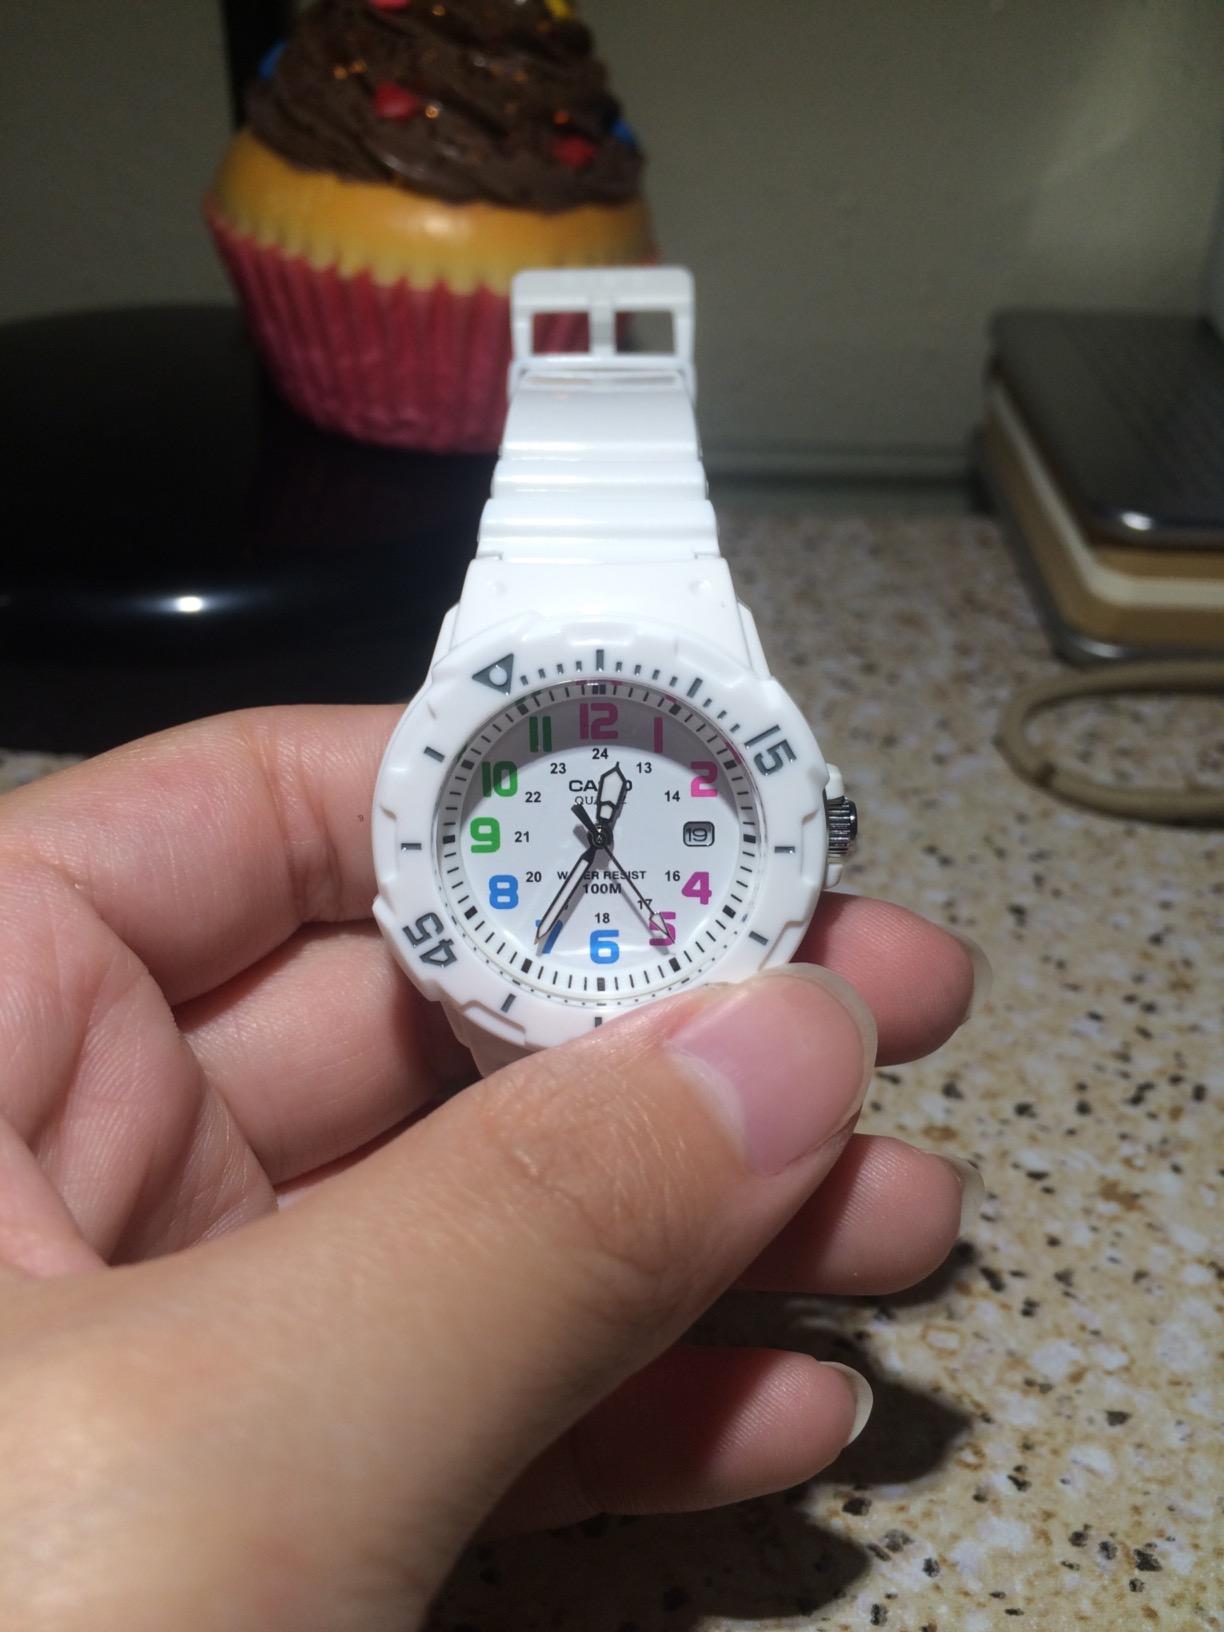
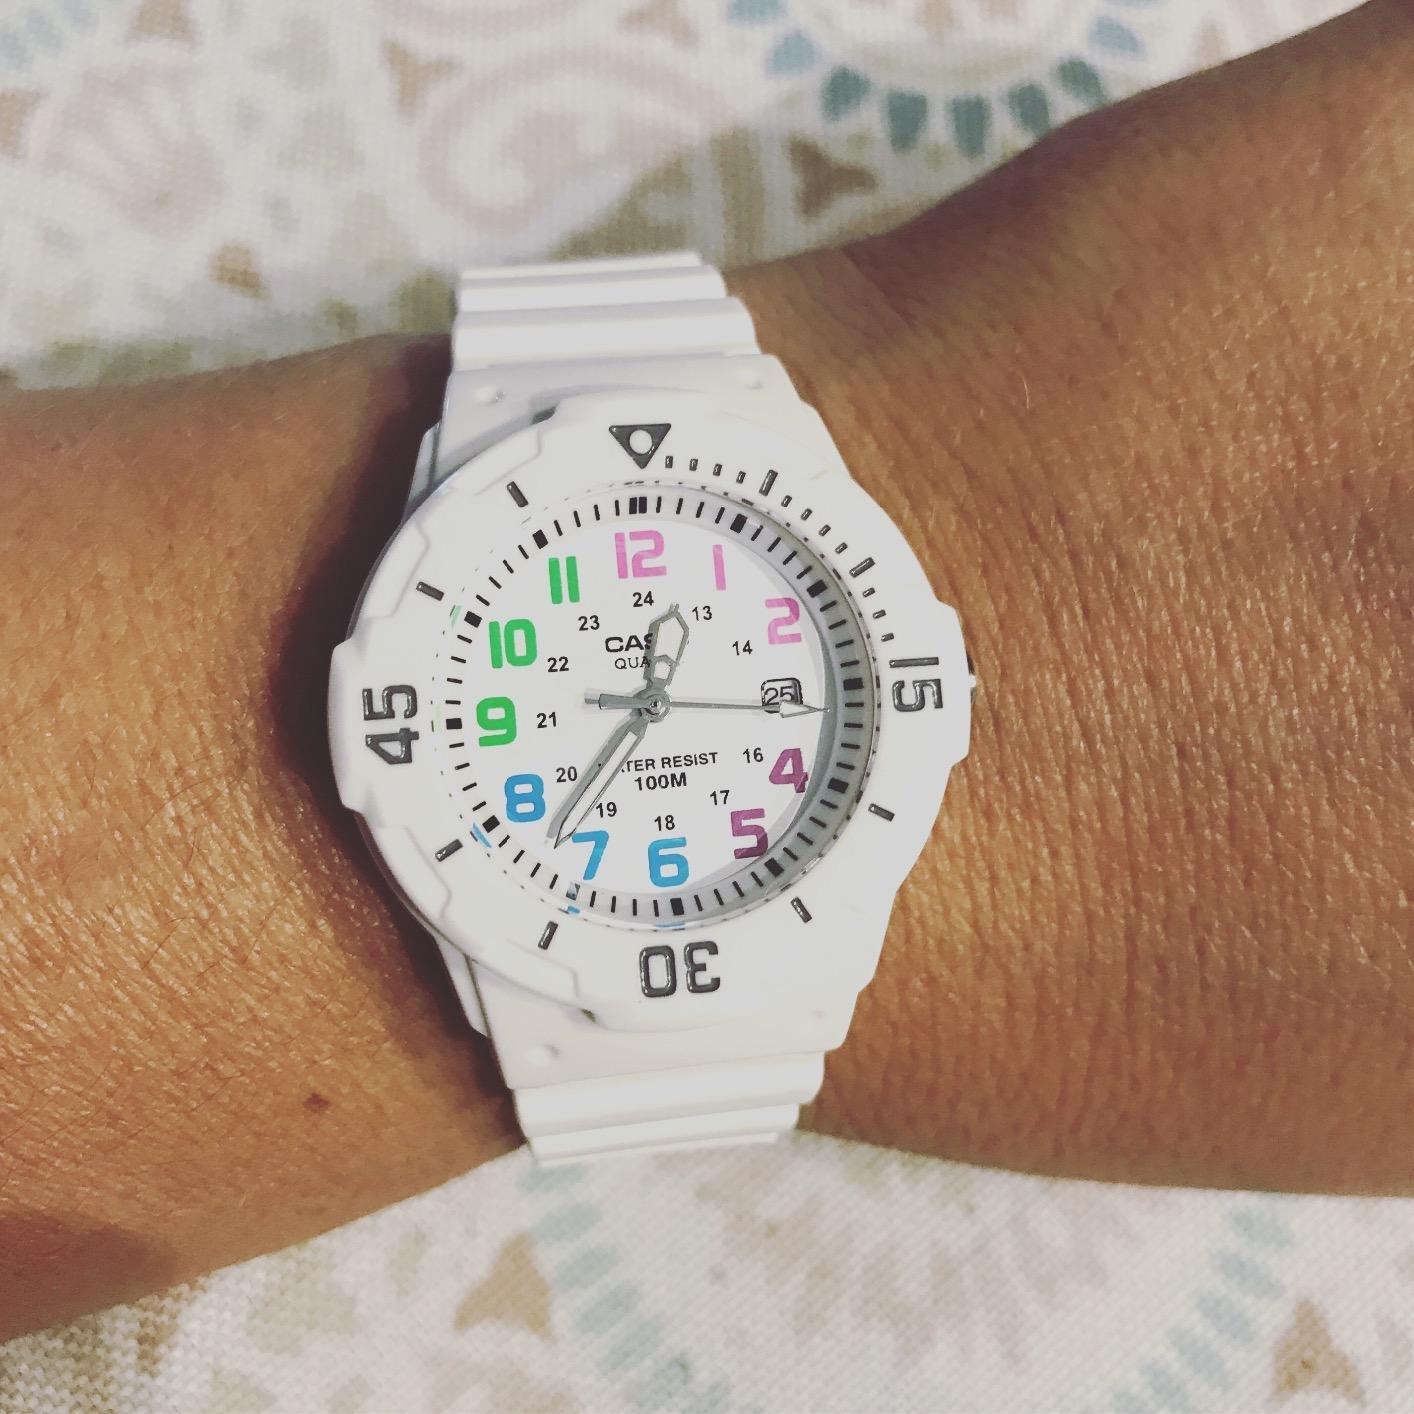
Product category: accessories_watch
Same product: yes